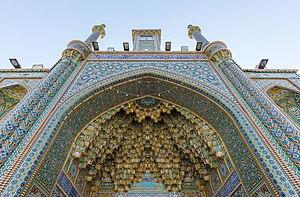
Le sanctuaire de Fatima Ma’soumeh est situé à Qom, en Iran. Le sanctuaire compte 3 domes et 6 minarets. Le sanctuaire est une des raisons pour lesquelles Qom est une des villes les plus sacrées en Iran, et pour lesquelles de nombreuses hawzat se trouvent à Qom.